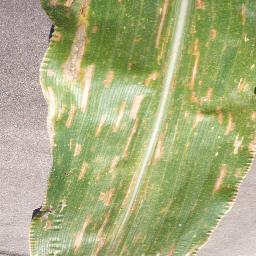
Label: Corn_(Maize)___Gray_Leaf_Spot_(Cercospora)